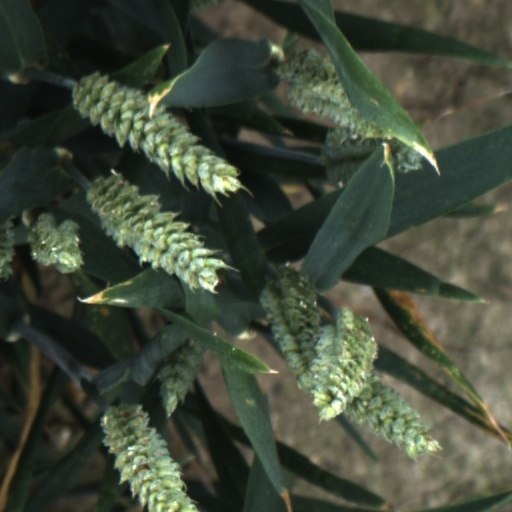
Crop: wheat